Afghanistan–India relations

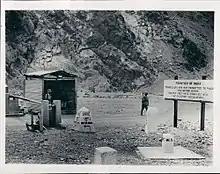
Border crossing between the British Empire and Afghanistan in 1934

Relations between the people of Afghanistan and India trace to the Indus Valley civilization. In the Vedic Age, Gandhara, which forms part of modern-day Pakistan and Afghanistan, was considered one of the sixteen Mahajanapadas of Vedic India. Following Alexander the Great's brief occupation, the successor state of the Seleucid Empire controlled the region known today as Afghanistan. In 305 BCE, they ceded some regions to the Indian Maurya Empire as part of an alliance treaty. The Mauryans controlled parts of modern-day Afghanistan, and during this period Hinduism and Buddhism prevailed. Their decline began 60 years after Ashoka the Great's rule ended, leading to the Hellenistic reconquest of the region by the Greco-Bactrians. Much of it soon broke away from the Greco-Bactrians and became part of the Indo-Greek Kingdom. The Indo-Greeks had been defeated and expelled by the Indo-Scythians in the late 2nd century BCE. Till the Muslim conquests, eastern regions of Afghanistan including the Kabul Valley and Zabulistan were considered culturally part of Indian subcontinent, and the town of Kabul was noted by Iranian traveller and geographer Istakhri in 921 to be inhabited by the "people of Hind". Between the 10th century and the mid 18th century, northern India was invaded by a number of invaders based in what today is Afghanistan. Among them were the Ghaznavids, Ghurids, Khaljis, Mughals and Durranis. During these eras, especially during the Mughal period (1526–1858), many Afghans began immigrating to India due to political unrest in their regions.